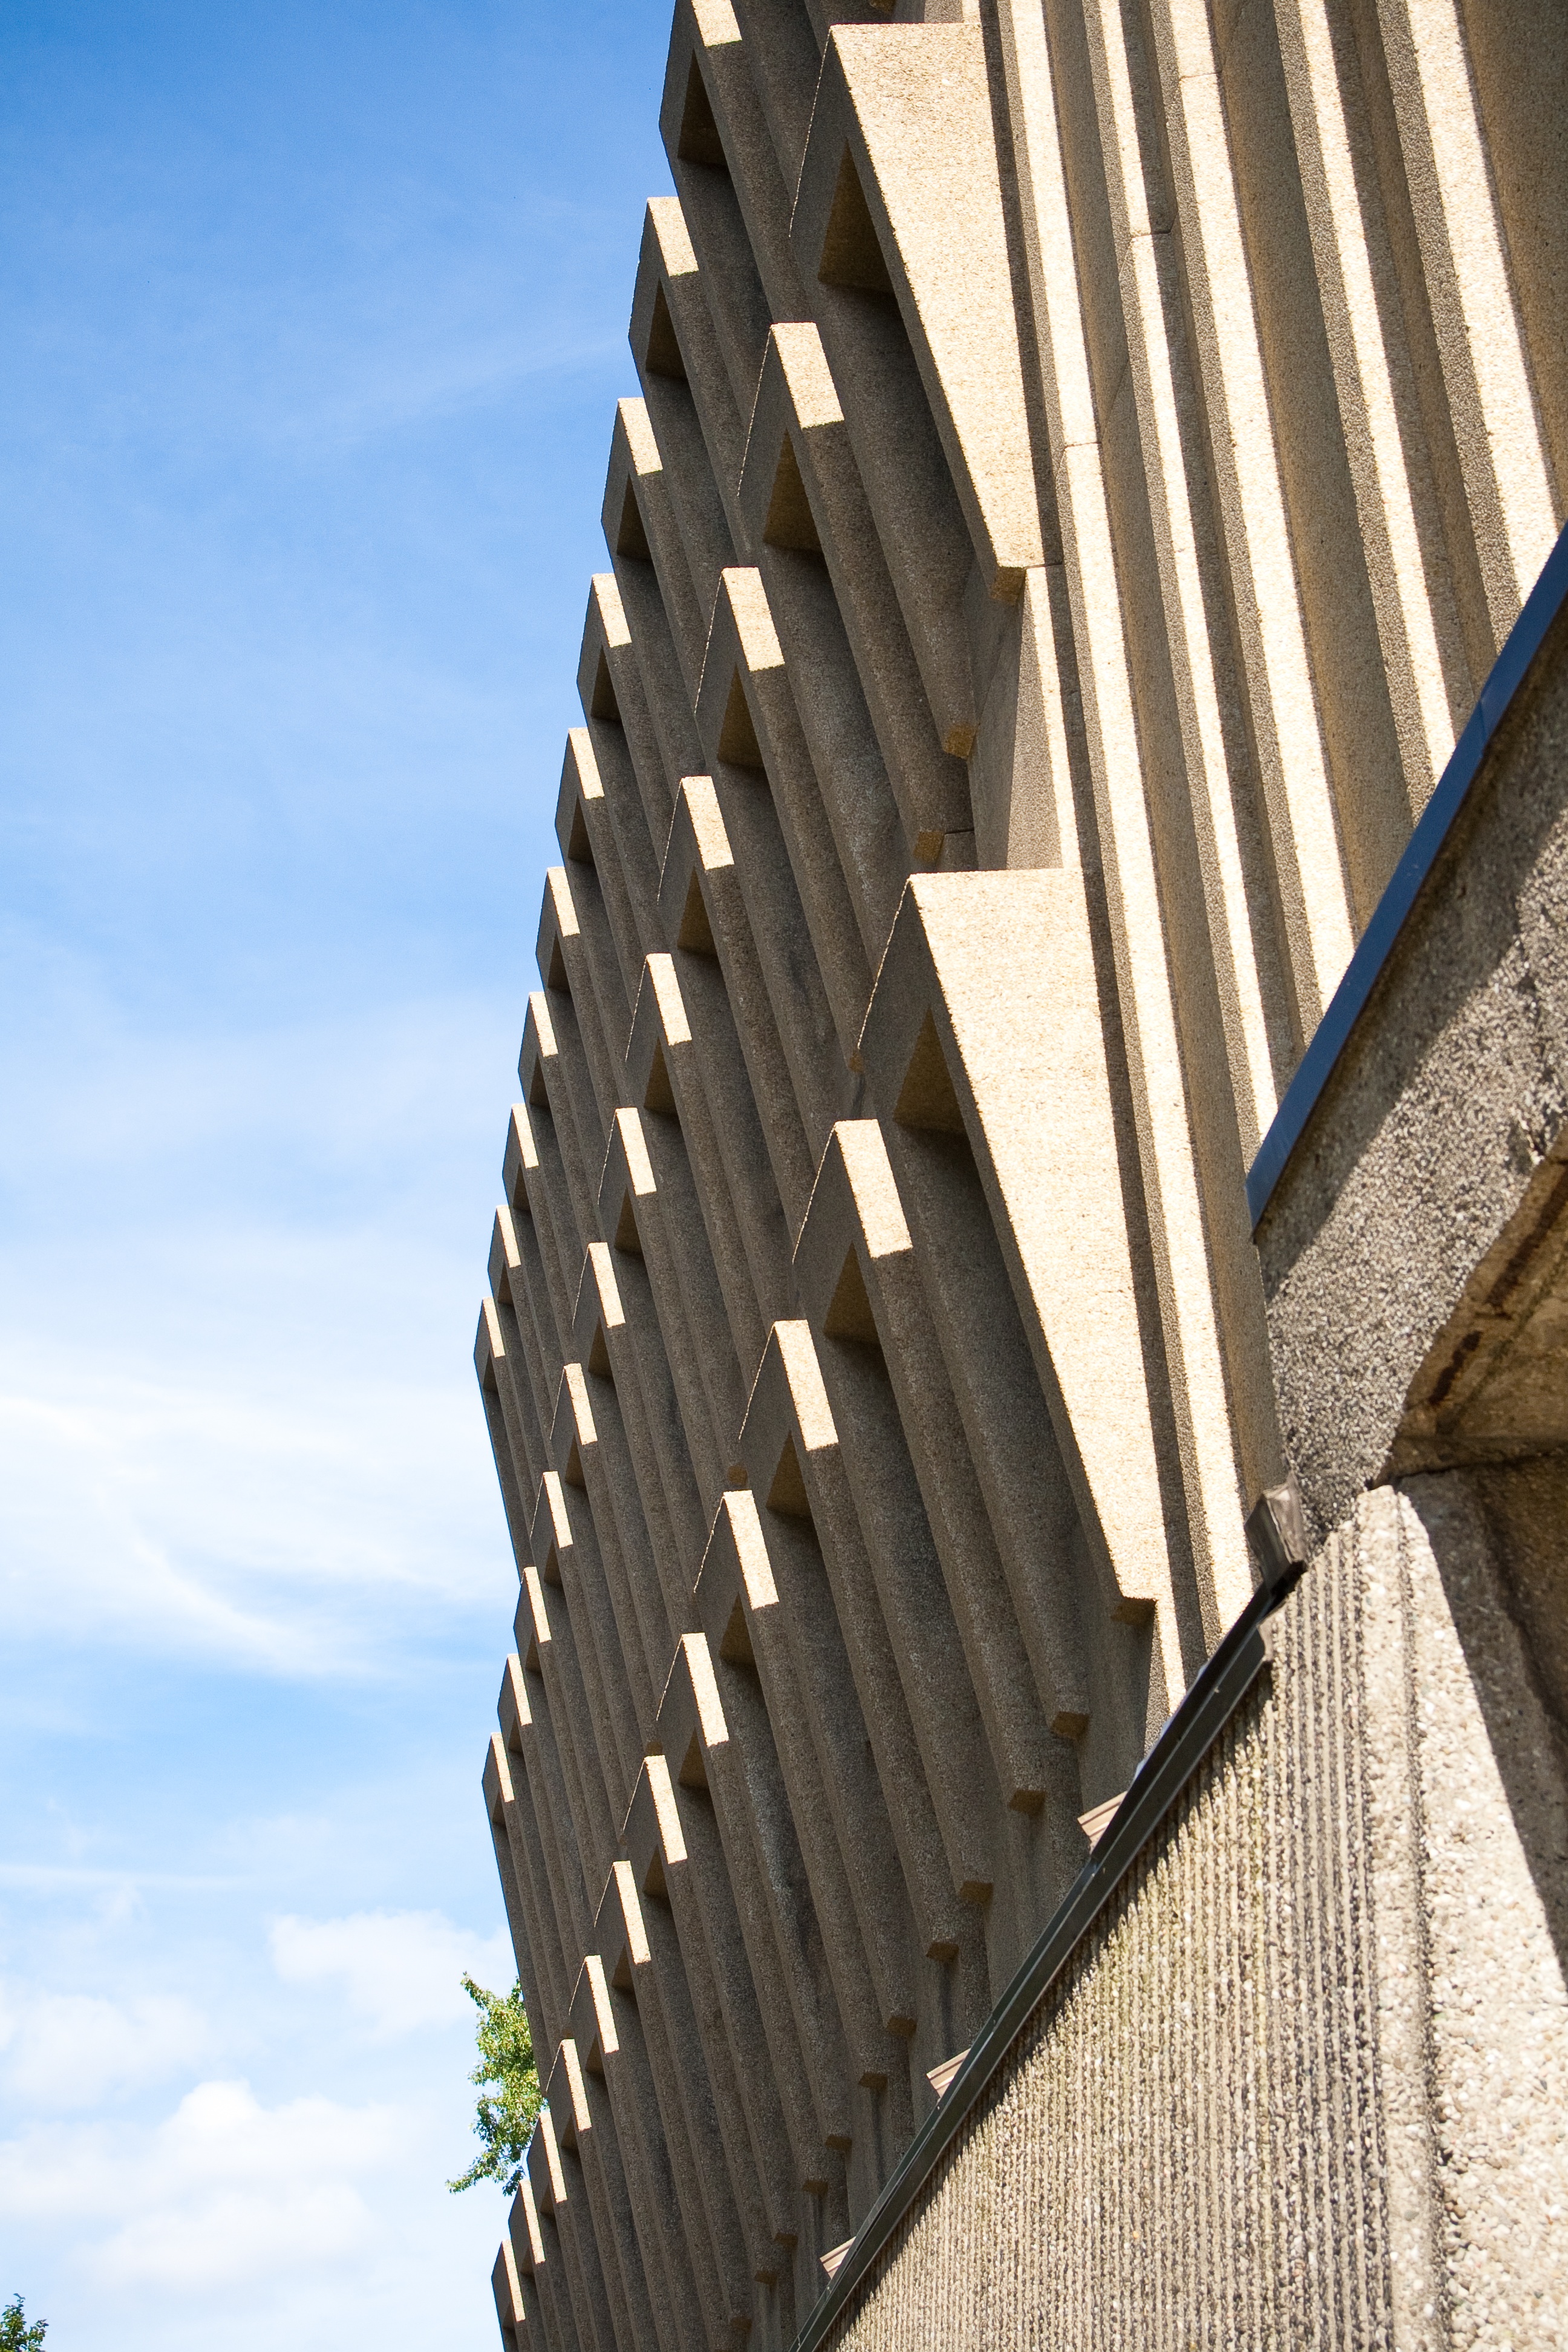
architecture, structure, wood, roof, skyscraper, line, facade, tower block, symmetry, shape